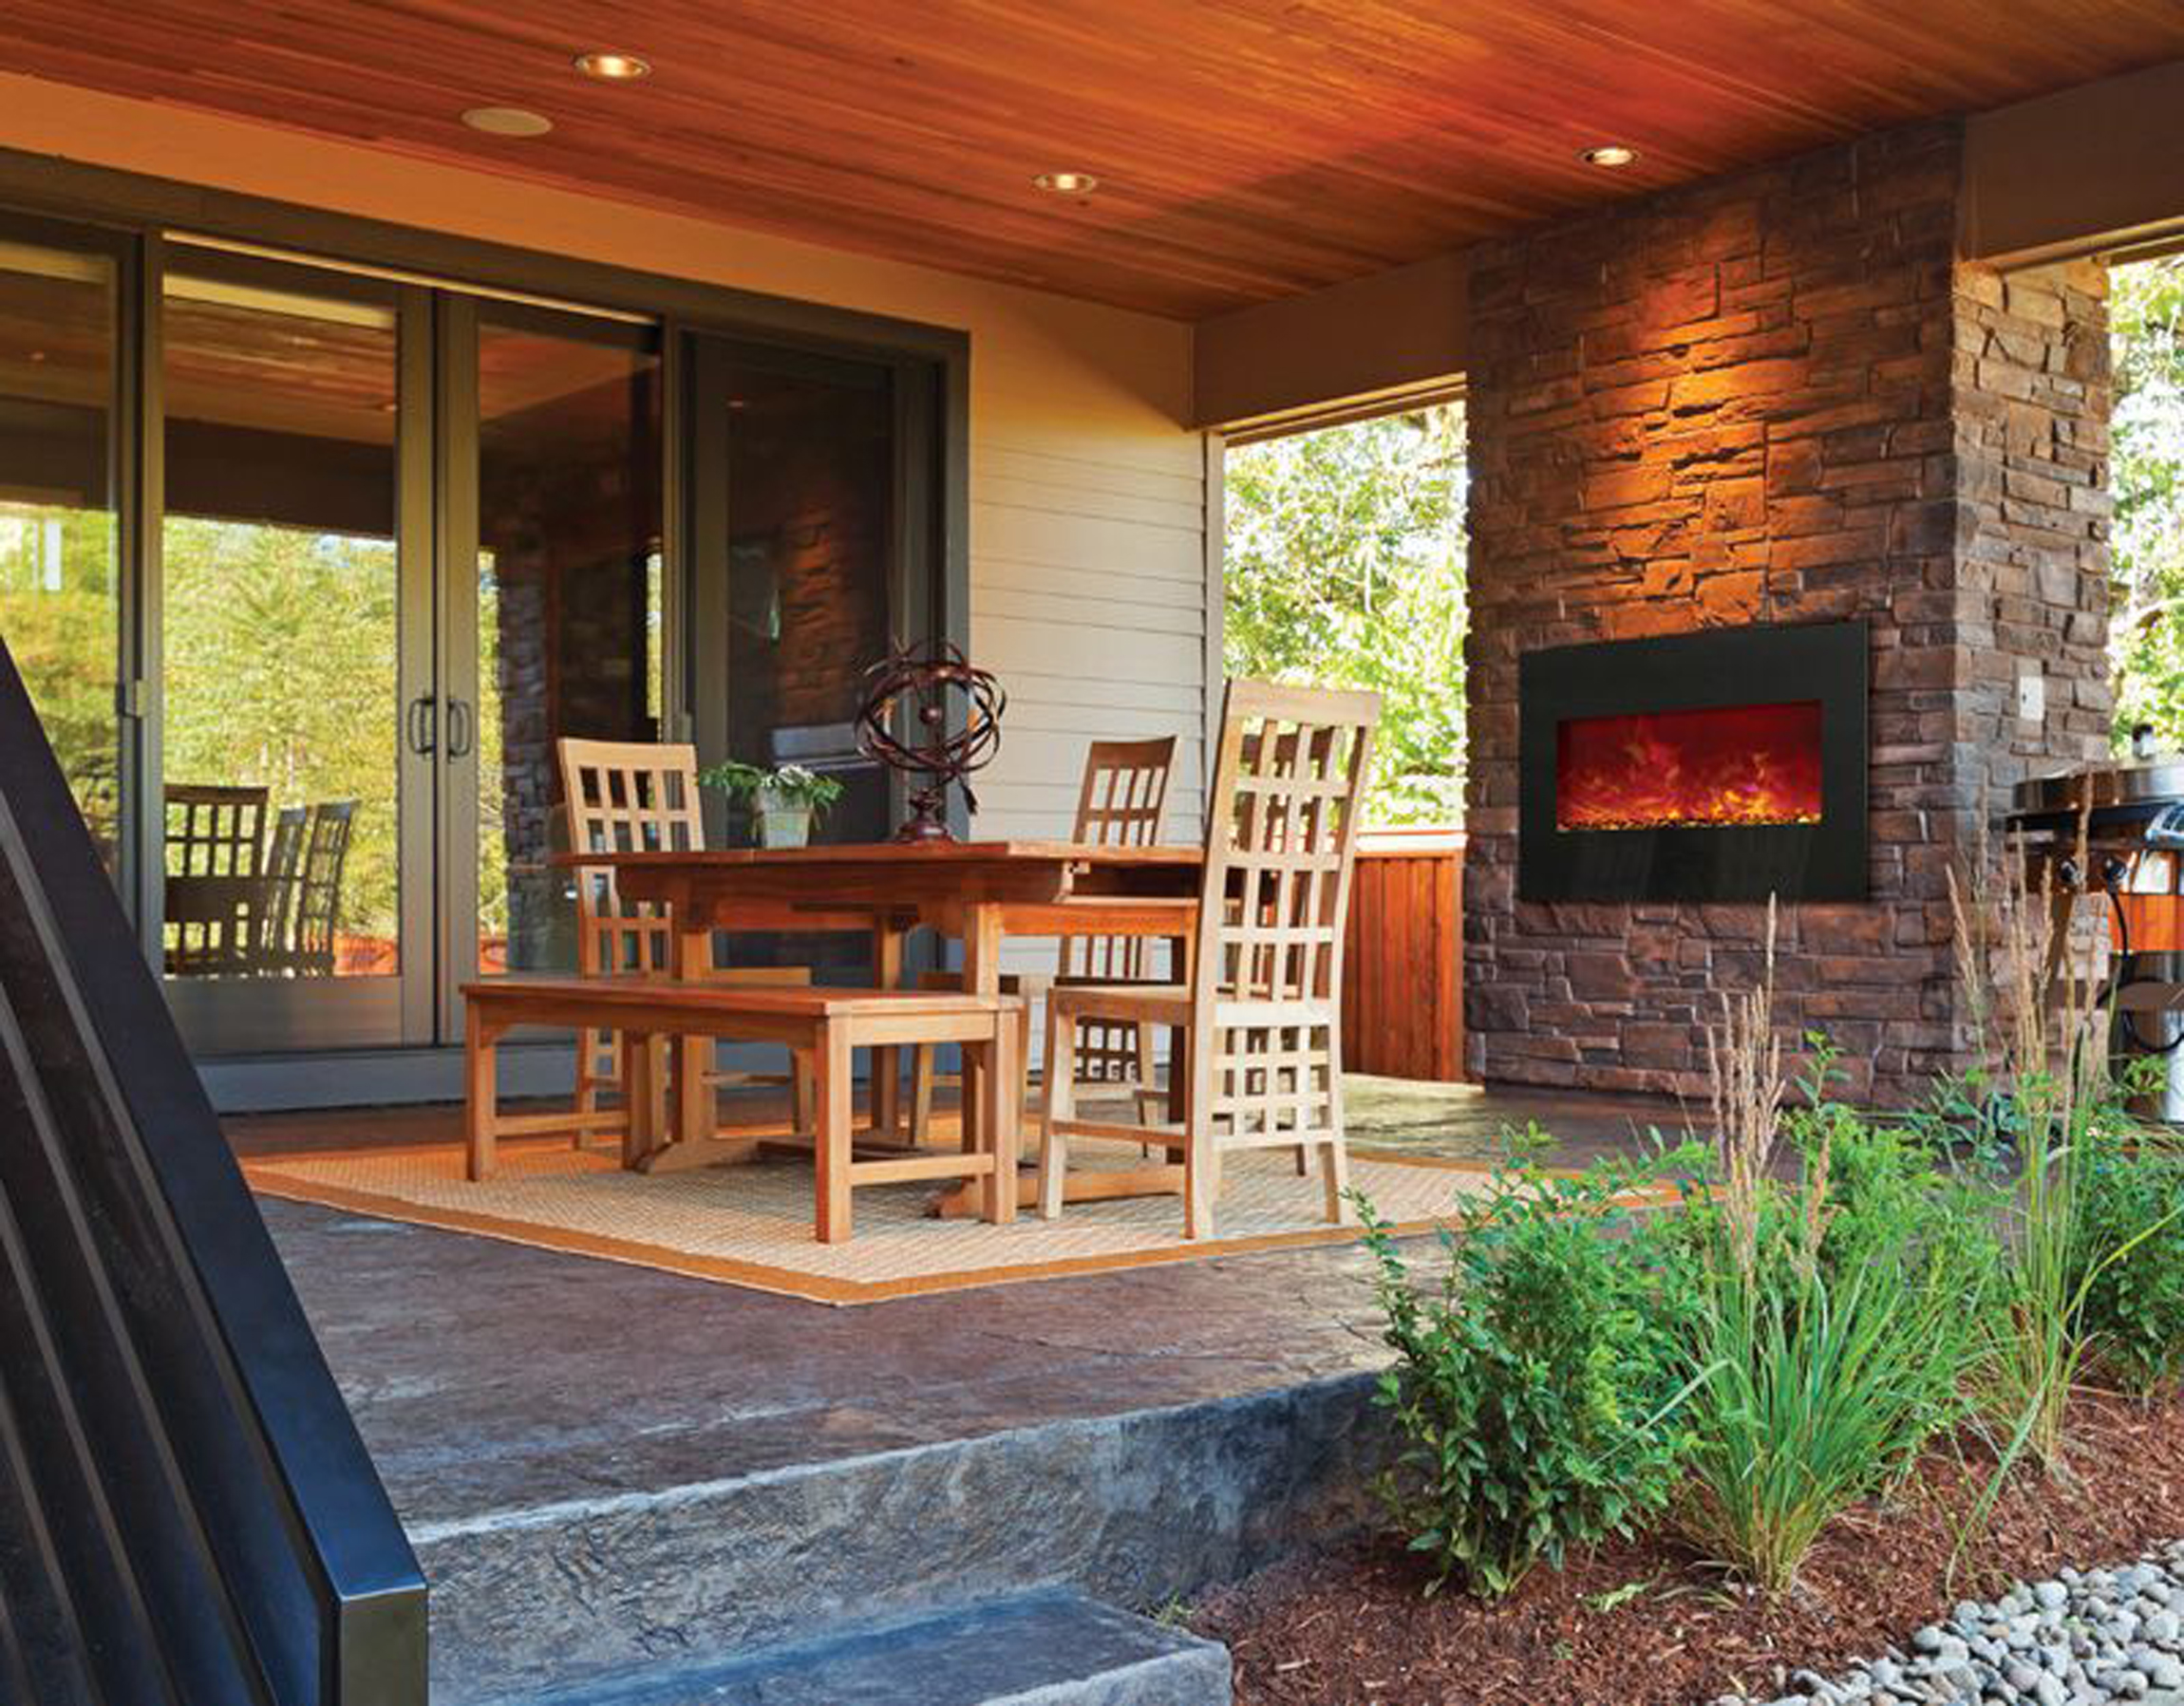
electric, fireplace, property, room, building, home, porch, house, interior design, lighting, furniture, patio, backyard, deck, living room, real estate, wood stain, landscaping, design, wood, hardwood, siding, yard, ceiling, outdoor structure, courtyard, floor, flooring, garden buildings, log cabin, cottage, estate, window, shed, beam, lumber